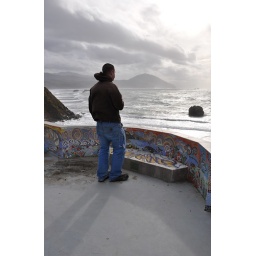
It's blowing about 50 mph. The foam from the ocean was flying up over our heads. It was cool.